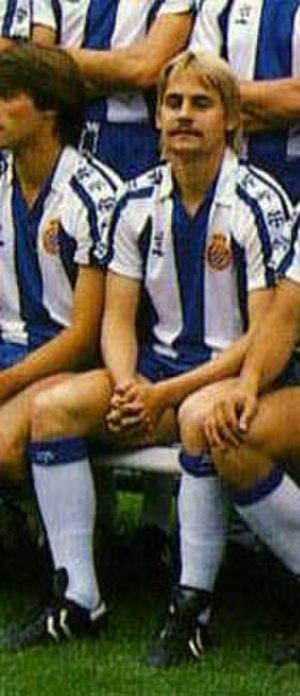
John Mikkelsen Lauridsen, né le 2 avril 1959, à Ribe, est un footballeur international danois évoluant au poste de milieu de terrain de la fin des années 1970 au début des années 1990.